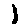
Label: 1